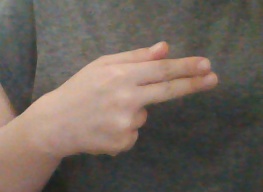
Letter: ghain